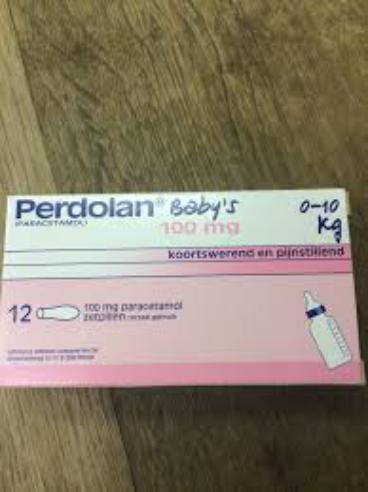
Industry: Medical